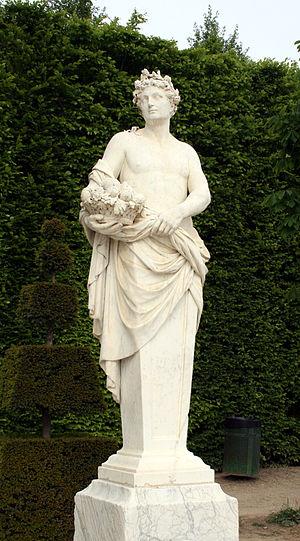
Étienne Le Hongre (Français, 1628-1690): Vertumne présentant une corbeille de fruits, Park de Versailles, demi-lune du Bassin d'Apollon.